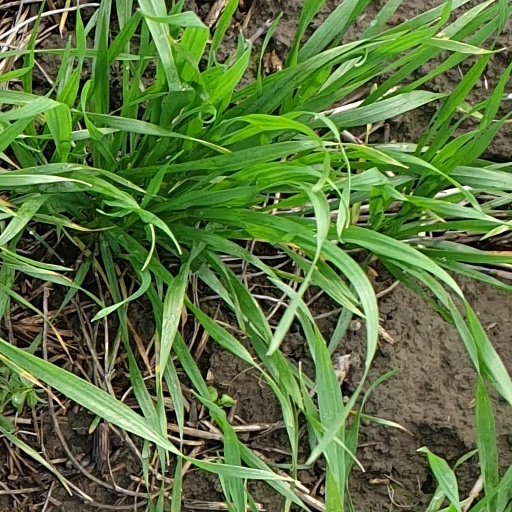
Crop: wheat